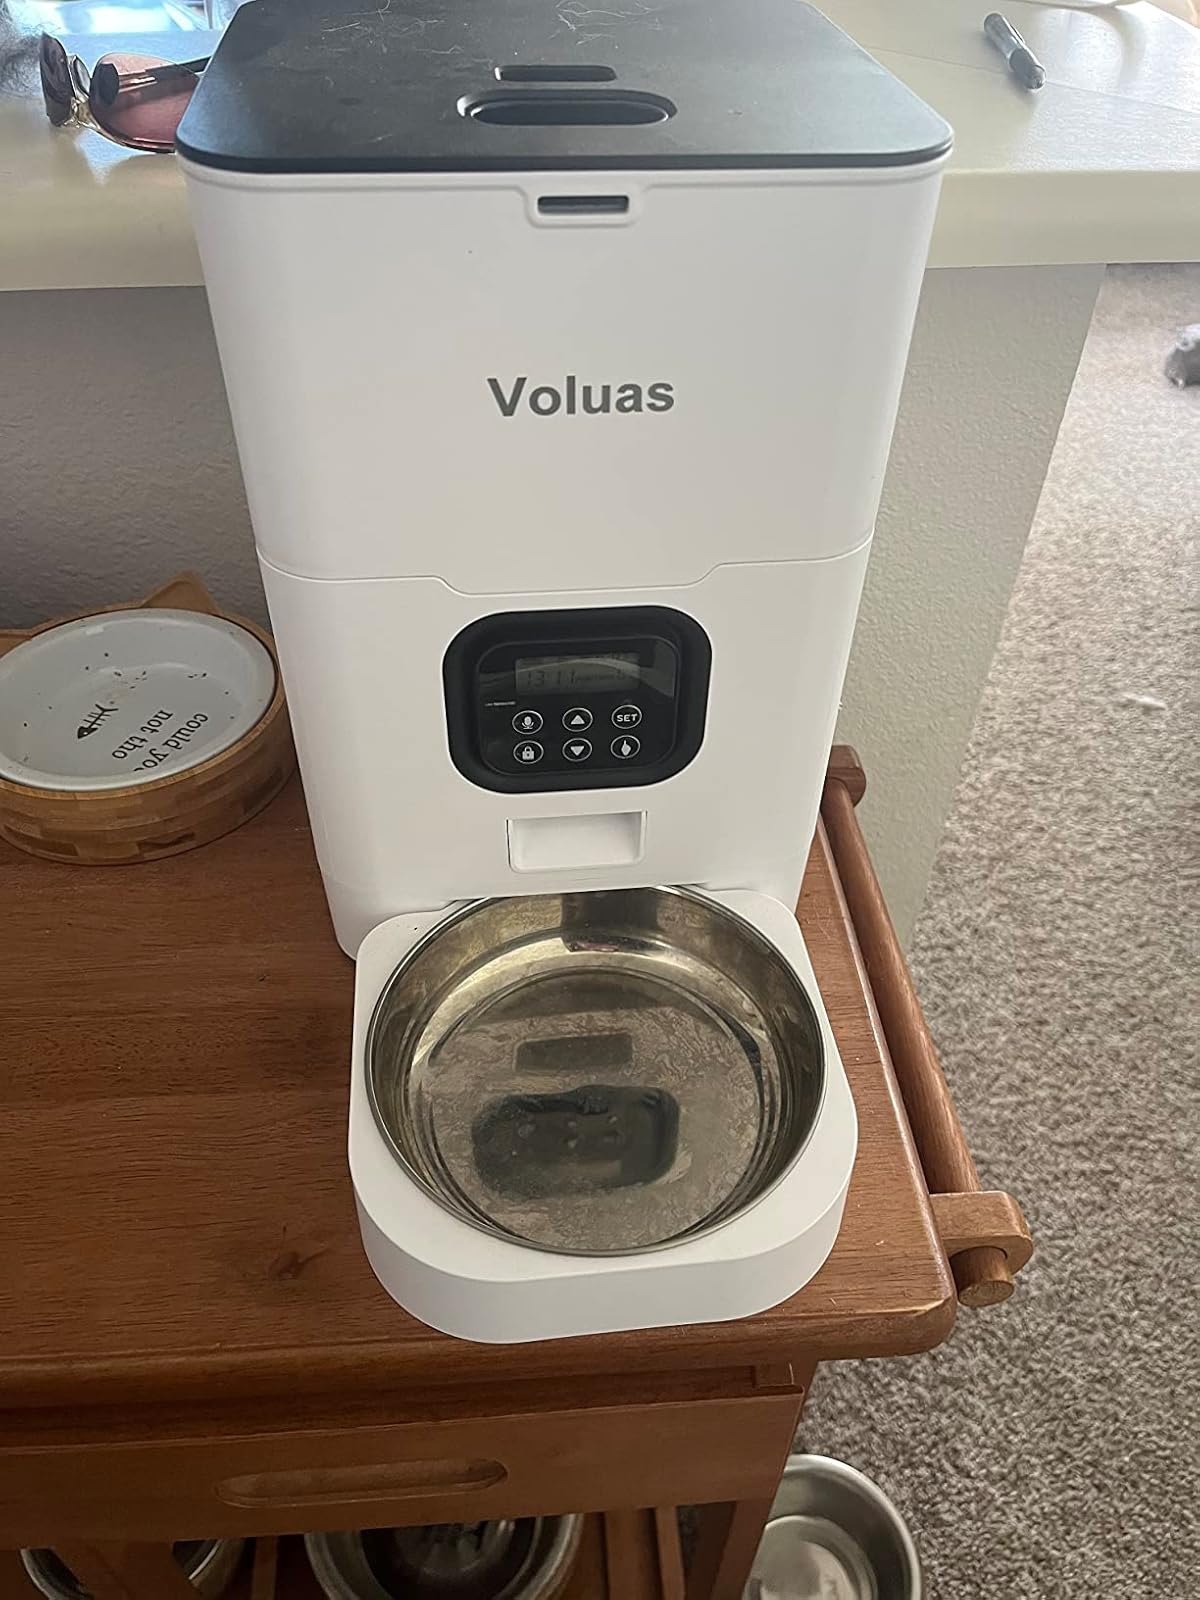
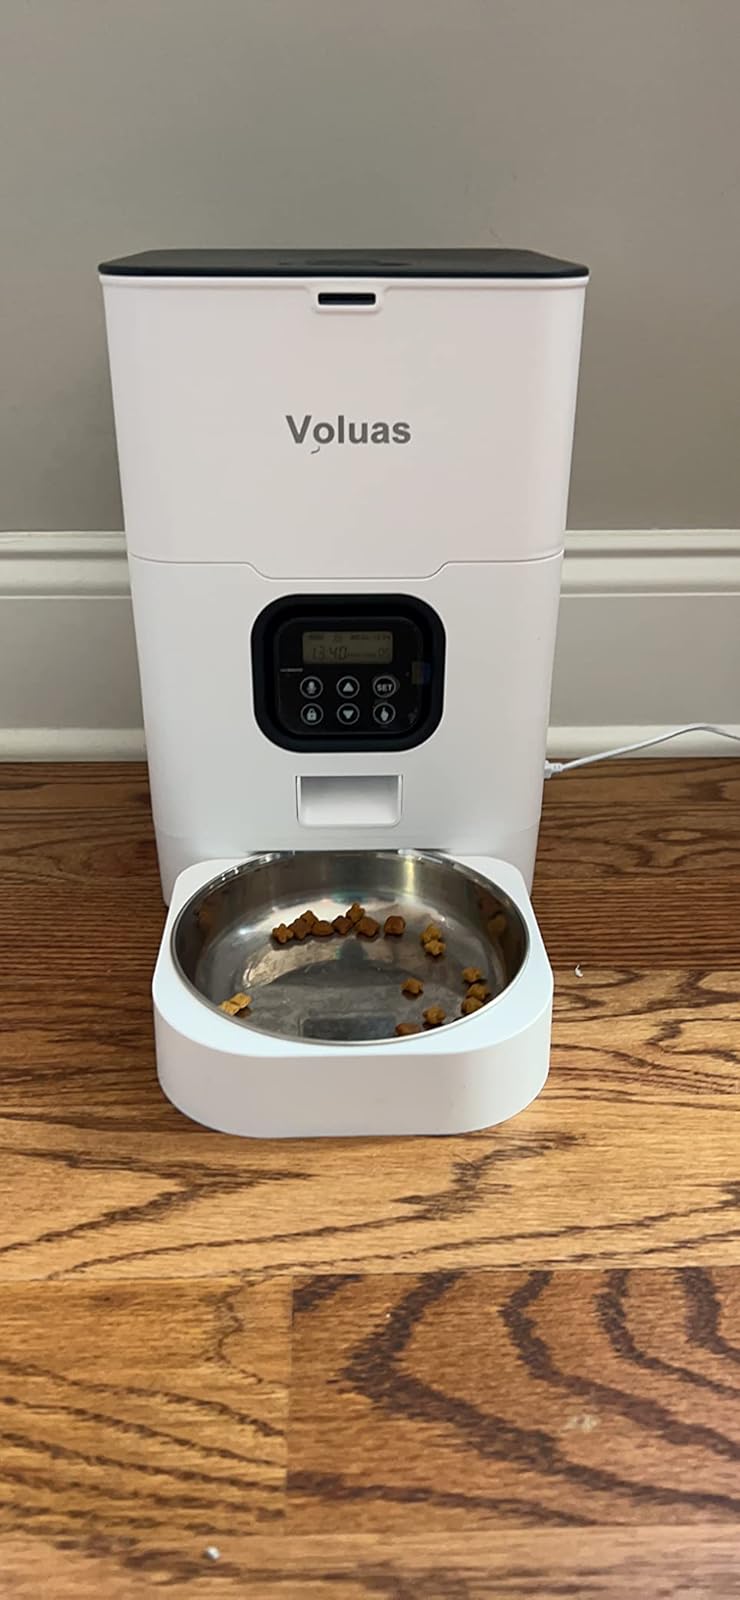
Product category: items_feeder
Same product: yes